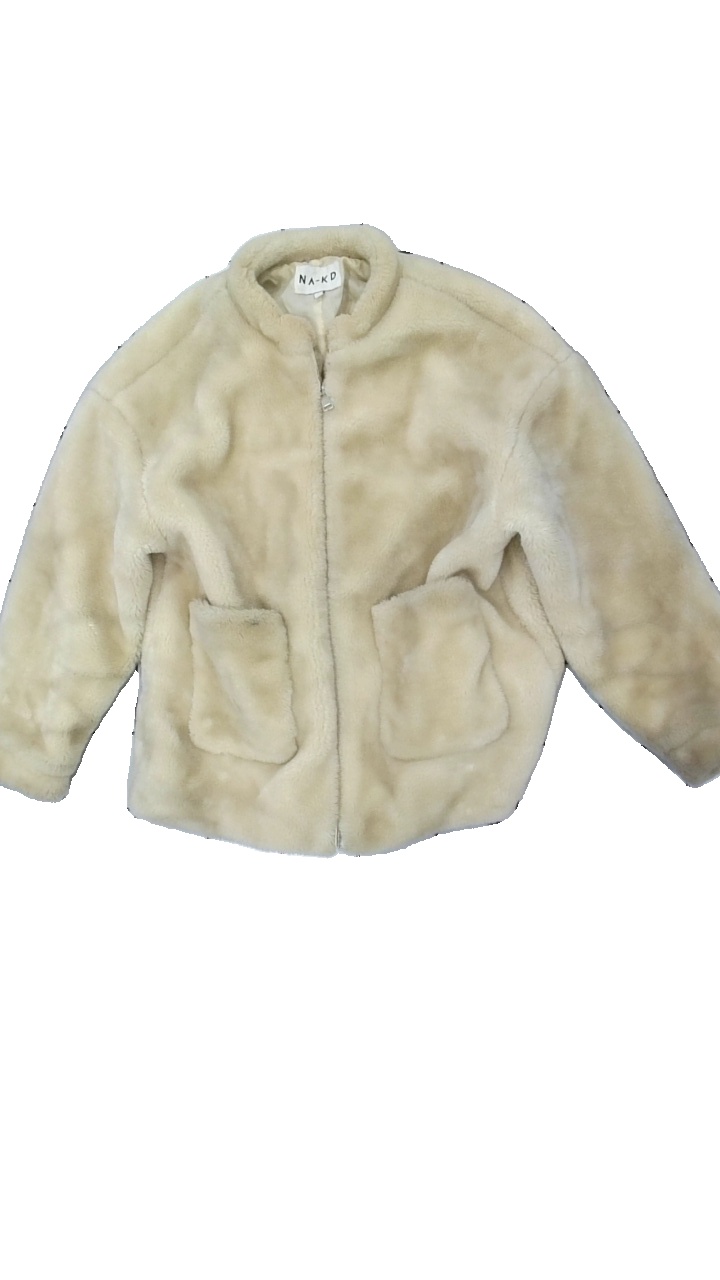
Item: Jacket (Ladies)
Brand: Na-kd
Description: Jacket
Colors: Beige
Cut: Regular
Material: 94% Polyester 6% Cont?
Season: All
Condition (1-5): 1
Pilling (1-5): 5
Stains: Major
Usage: Export
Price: <50